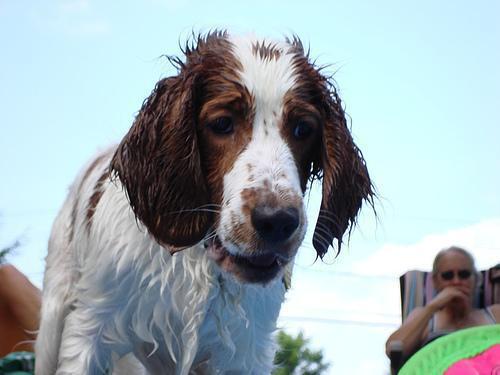
Welsh_springer_spaniel